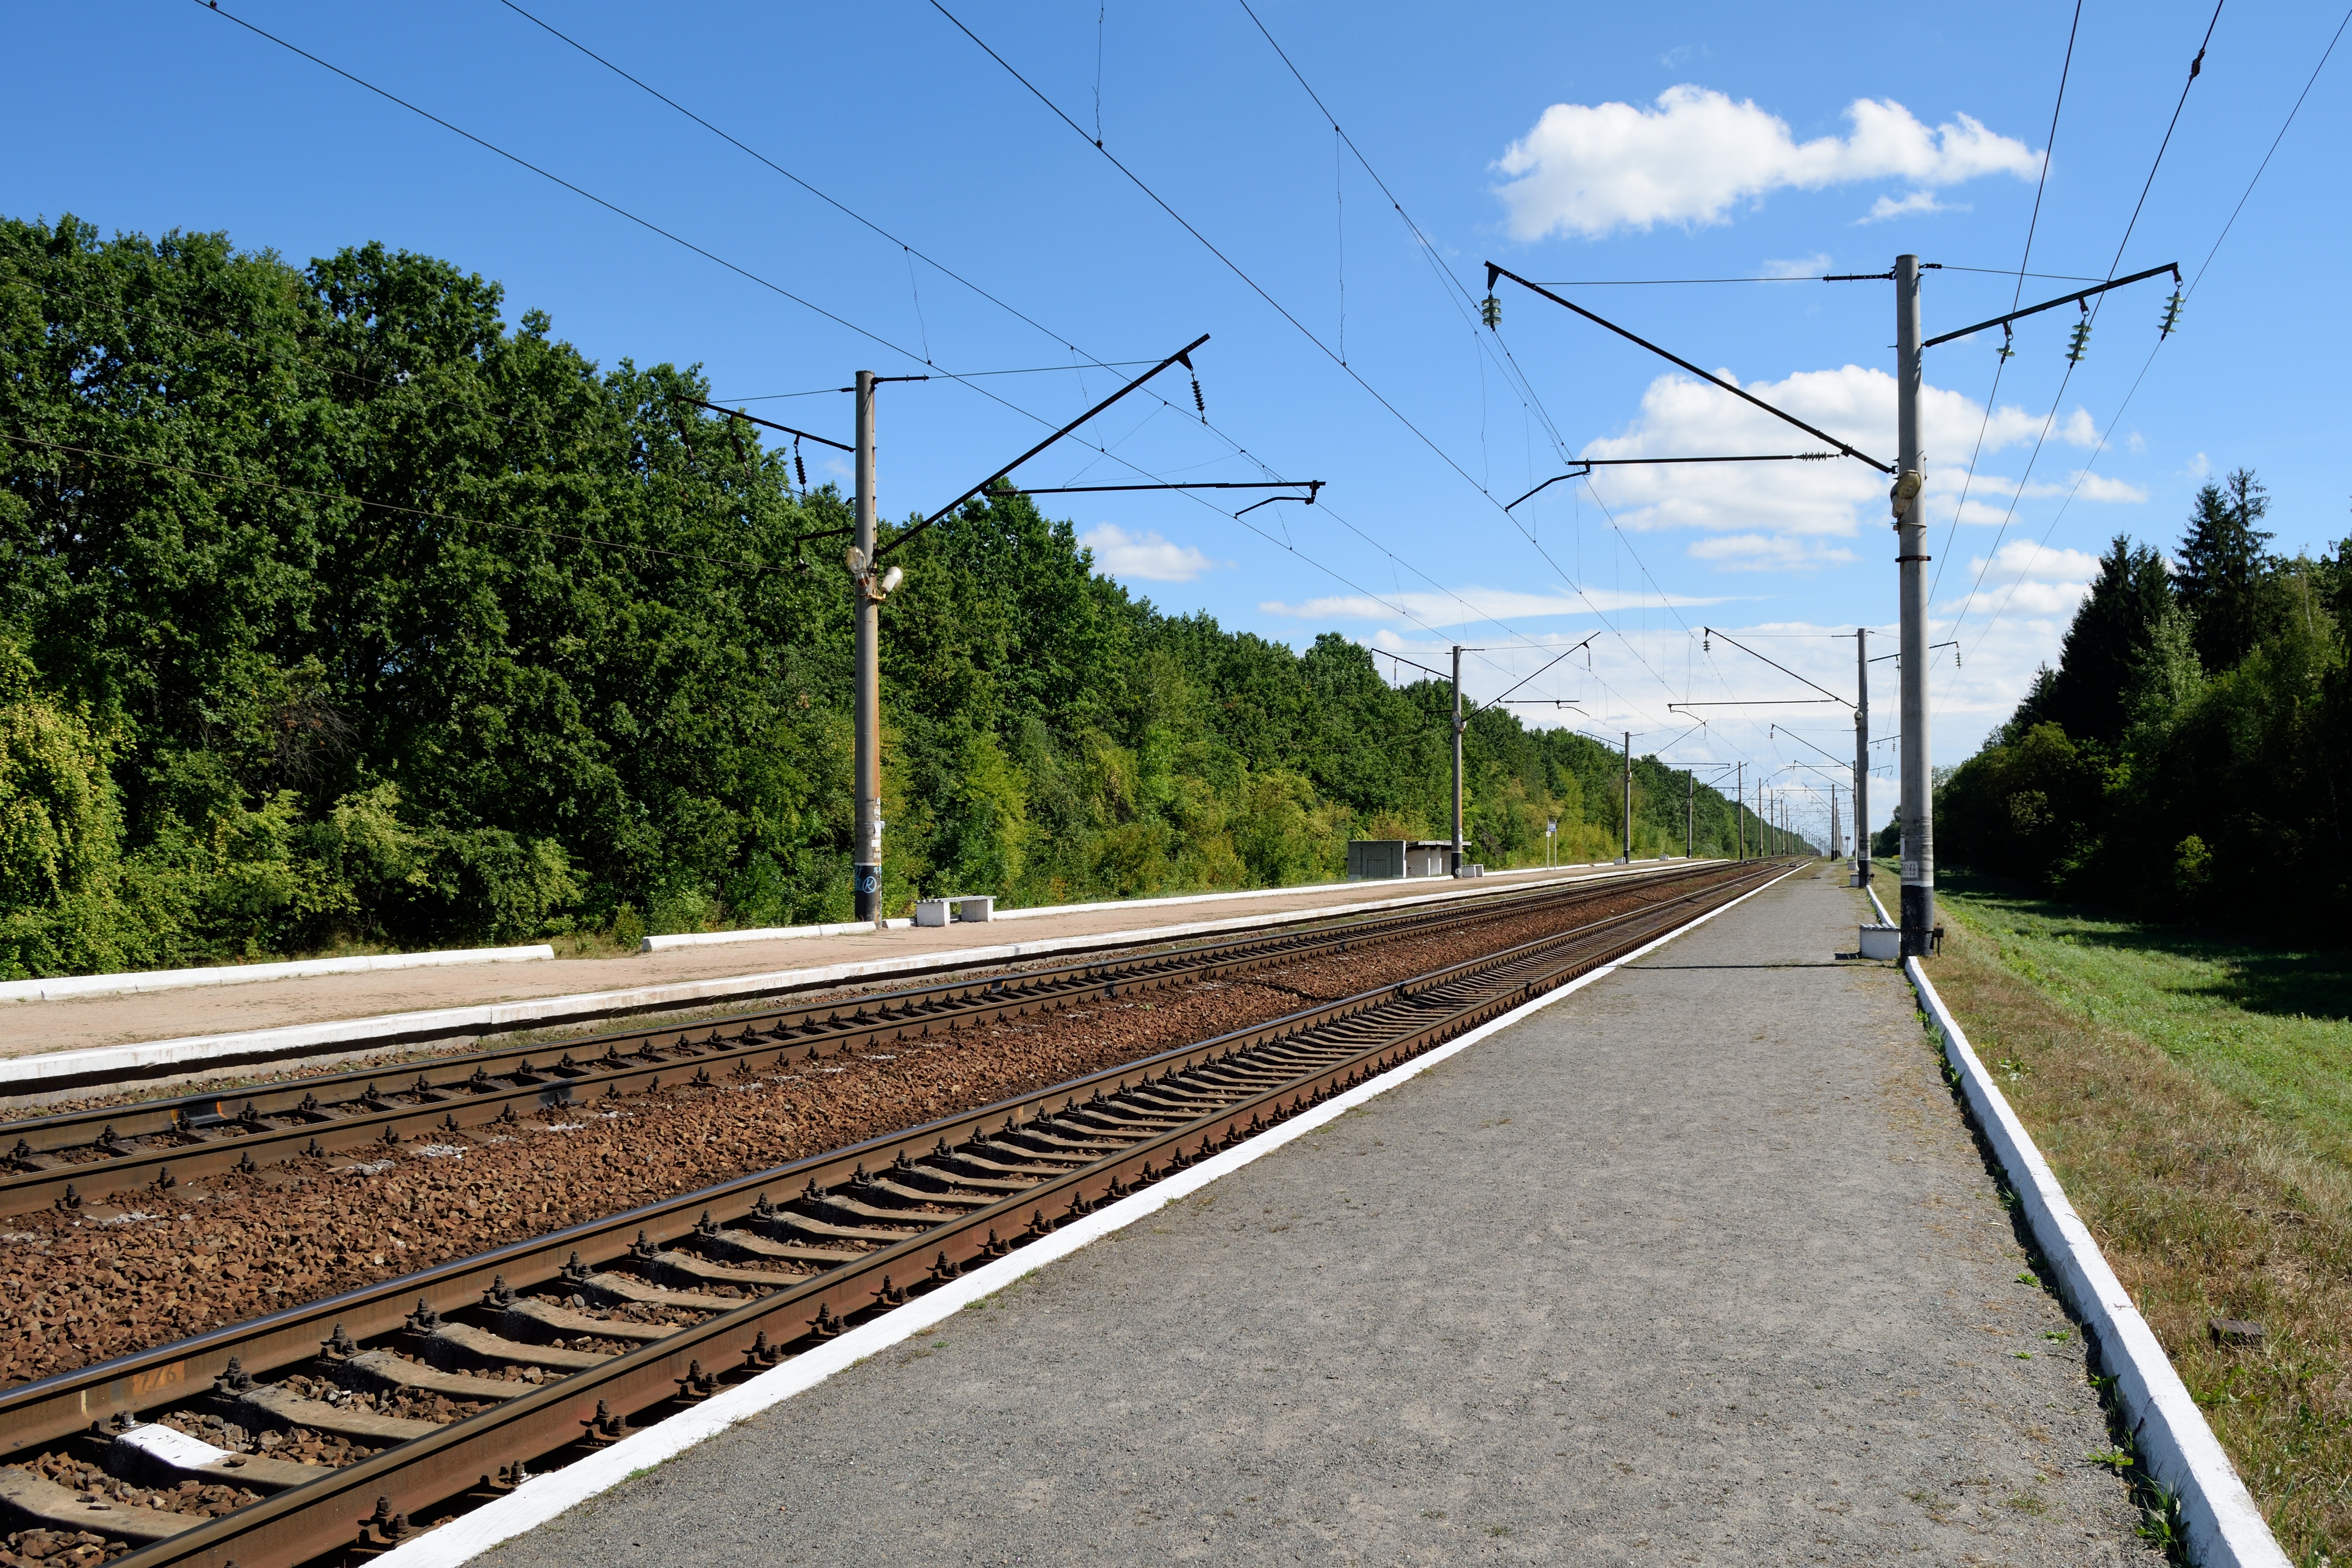
track, road, highway, train, transport, suburb, line, vehicle, journey, electricity, lane, infrastructure, rails, rail transport, the way, residential area